Himesh Reshammiya films and discography

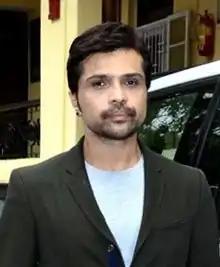
Himesh Reshammiya

This is the discography of Indian singer composer Himesh Reshammiya. He has released 6 studio albums. The details below contains his work as a playback singer, composer, lyricist and actor.